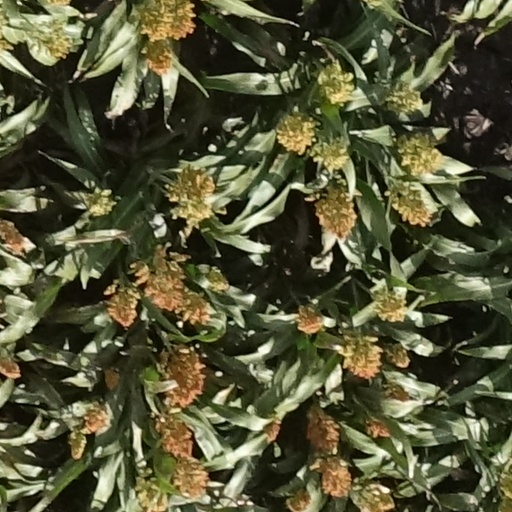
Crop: sorghum